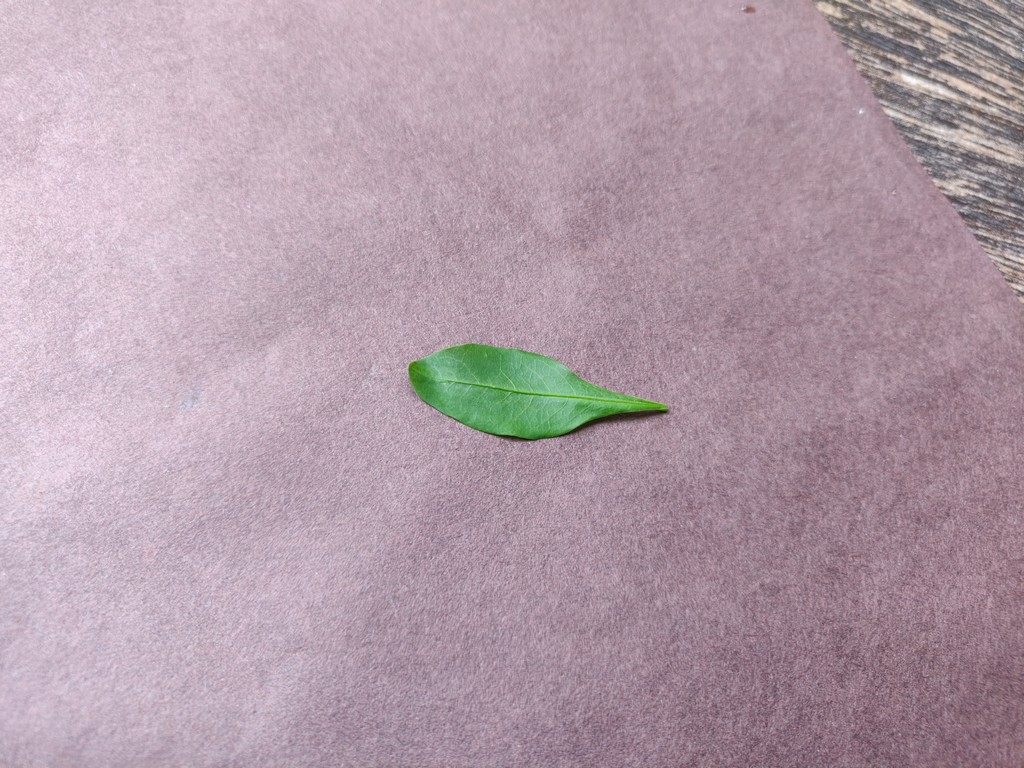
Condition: Healthy
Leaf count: single
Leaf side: front